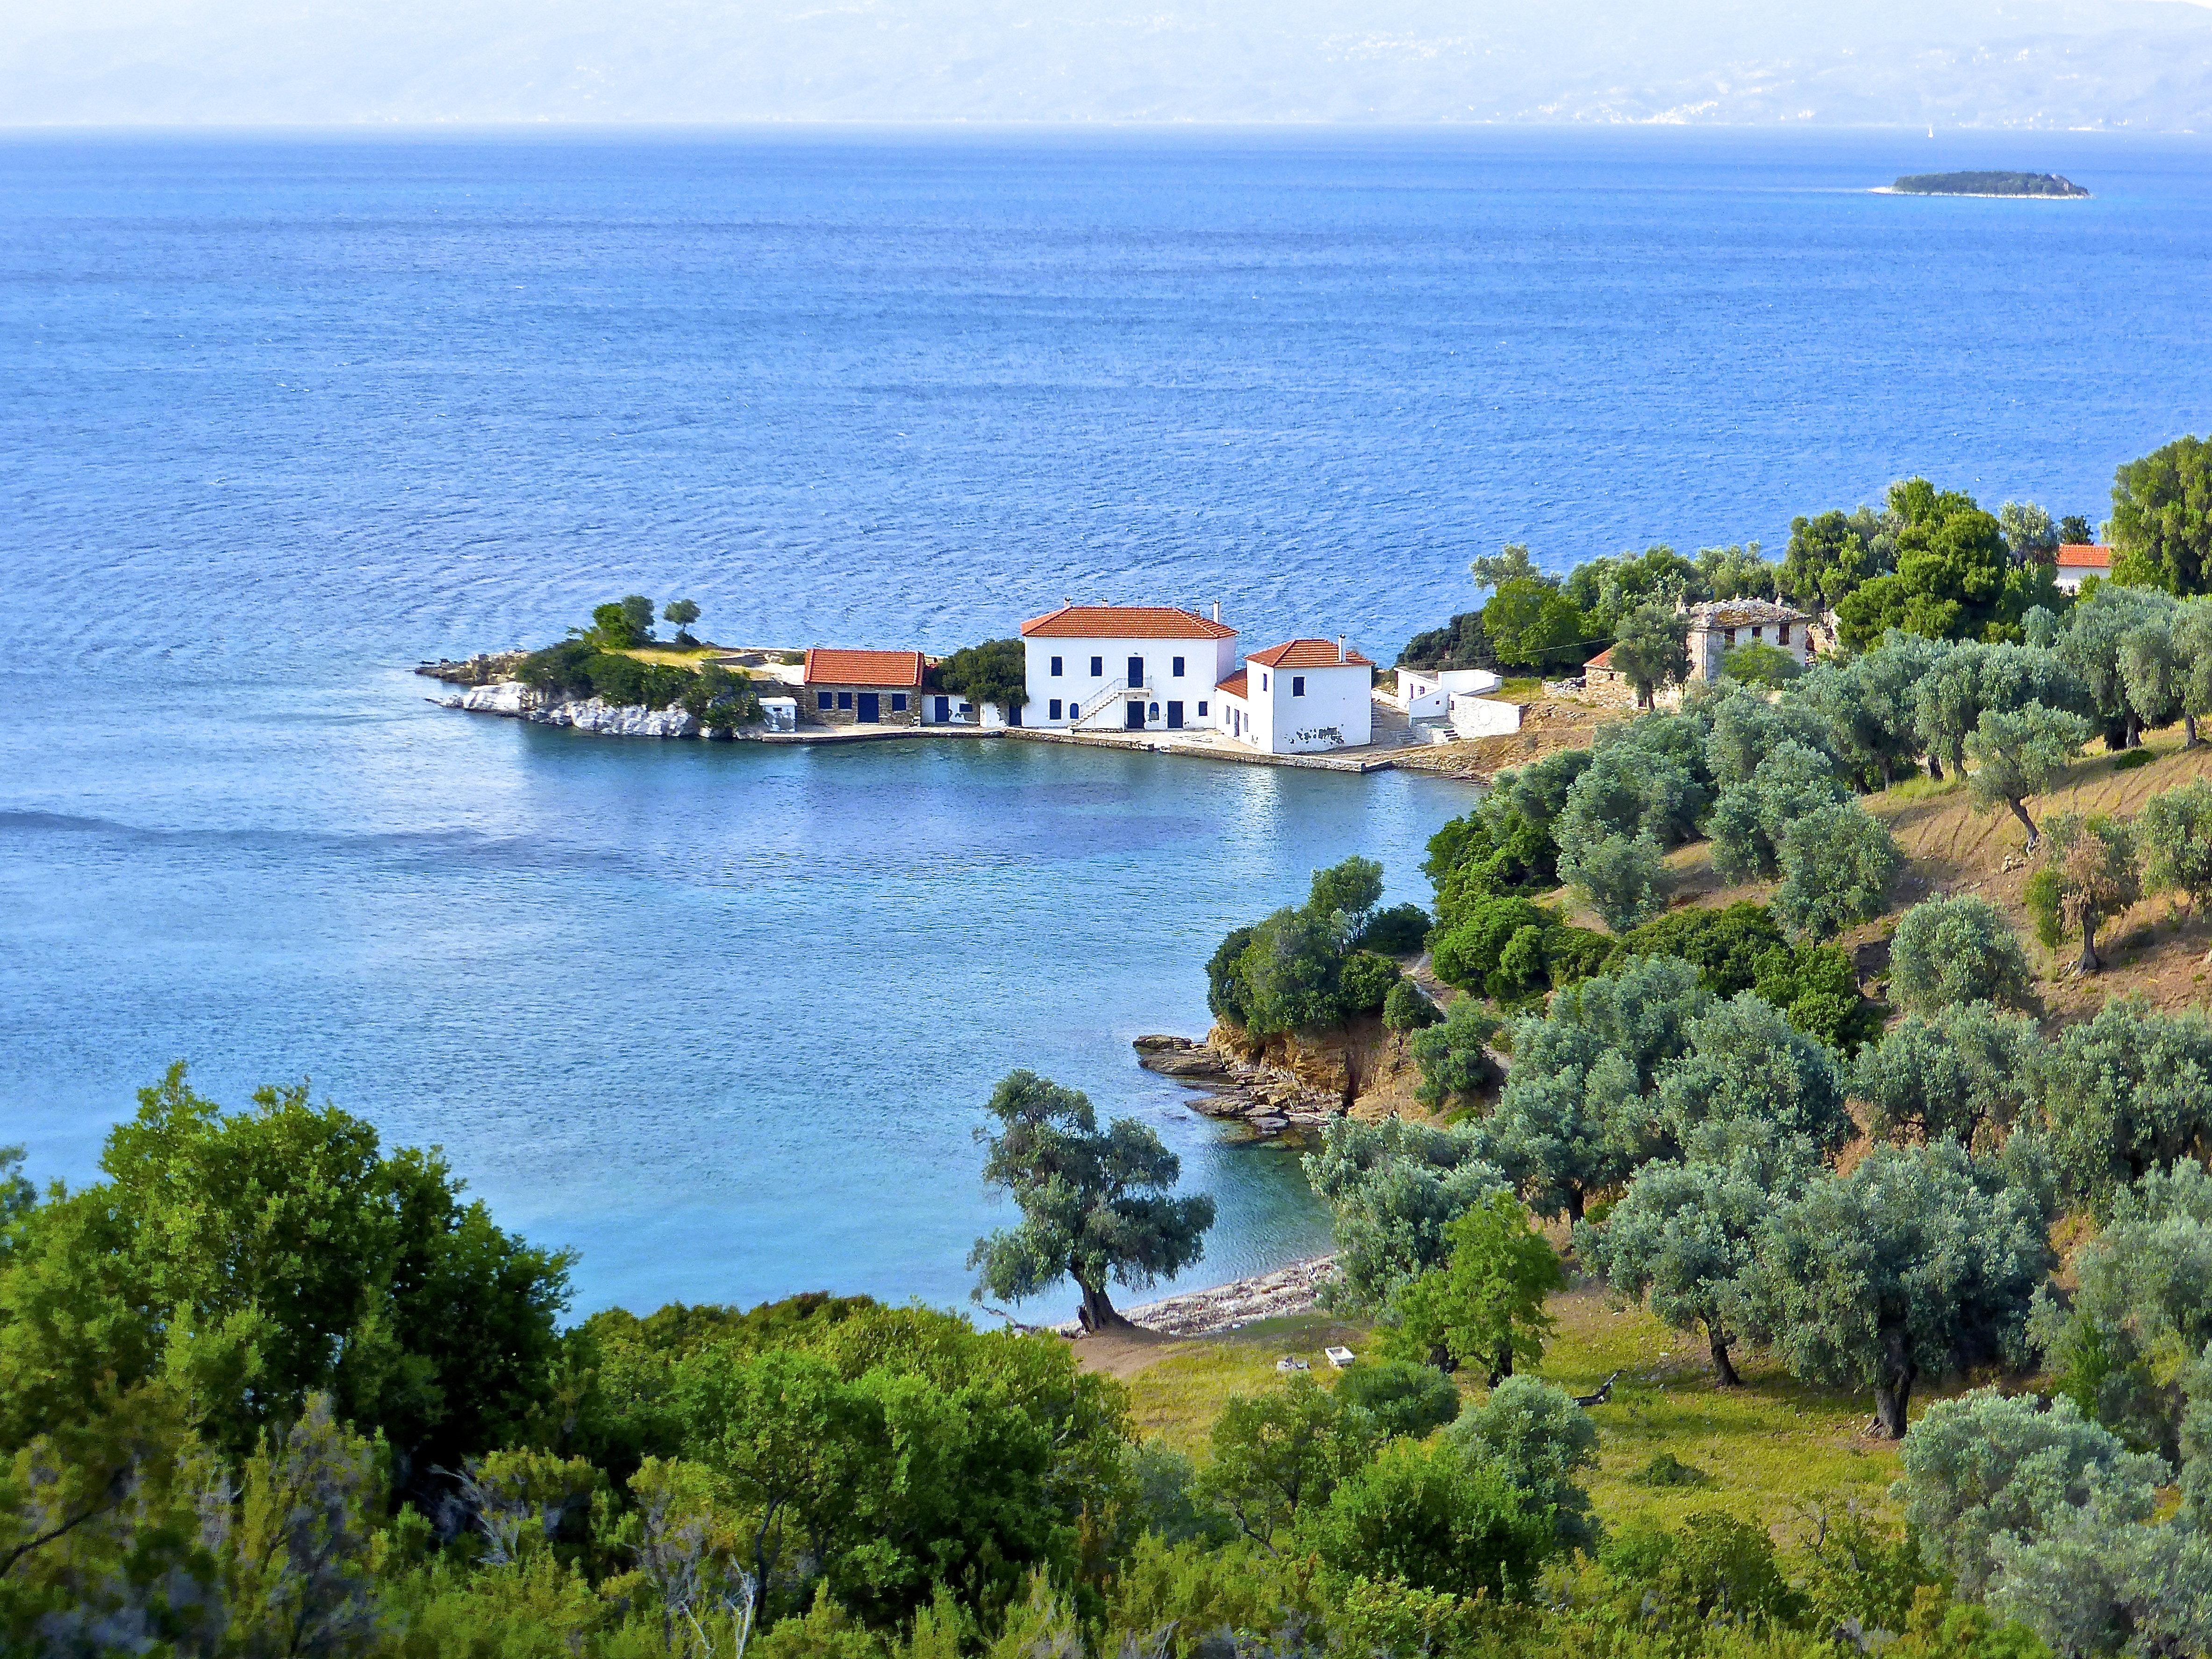
beach, sea, coast, ocean, shore, view, vacation, coastline, shoreline, cliff, seaside, europe, cove, scenic, bay, island, terrain, buildings, picturesque, archipelago, cape, islet